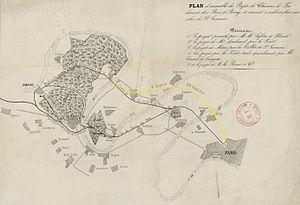
Plan d'ensemble des projets de chemin de fer devant lier Paris et Poissy et venant s'embrancher sur celui de St-Germain
Le Chemin de fer de Paris à la mer désigne un projet ferroviaire élaboré dans les premiers temps du chemin de fer en France, sous la Restauration, visant à relier Paris au Havre via Rouen, avec un embranchement vers Dieppe. S’inscrivant dans les réflexions générales du gouvernement pour améliorer et accélérer les transports dans le royaume, il a pour ambition de donner à Paris les moyens de constituer une place commerciale d’envergure, tant au niveau national qu’en Europe continentale.